Brian Scott

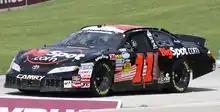
Scott's 2010 Nationwide car for Braun Racing

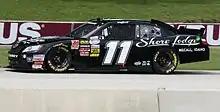
Scott's 2011 Nationwide car for Joe Gibbs Racing

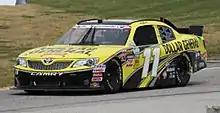
Scott's 2012 Nationwide car for Joe Gibbs Racing

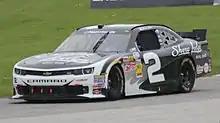
Scott's 2014 Nationwide car for Richard Childress Racing

His Nationwide Series debut came in 2009 with seven starts in the series driving No. 10 and No. 11 for Braun Racing. Scott's first full season in the Nationwide Series was completed in 2010 with one Top 5 and five Top 10 finishes en route to finishing the season as the runner-up for Raybestos Rookie of the Year honors. Scott ran the first 28 races in the Braun Racing No. 11 but was released from the ride when Steve Turner bought the team. Scott finished the season in the RAB Racing No. 09.